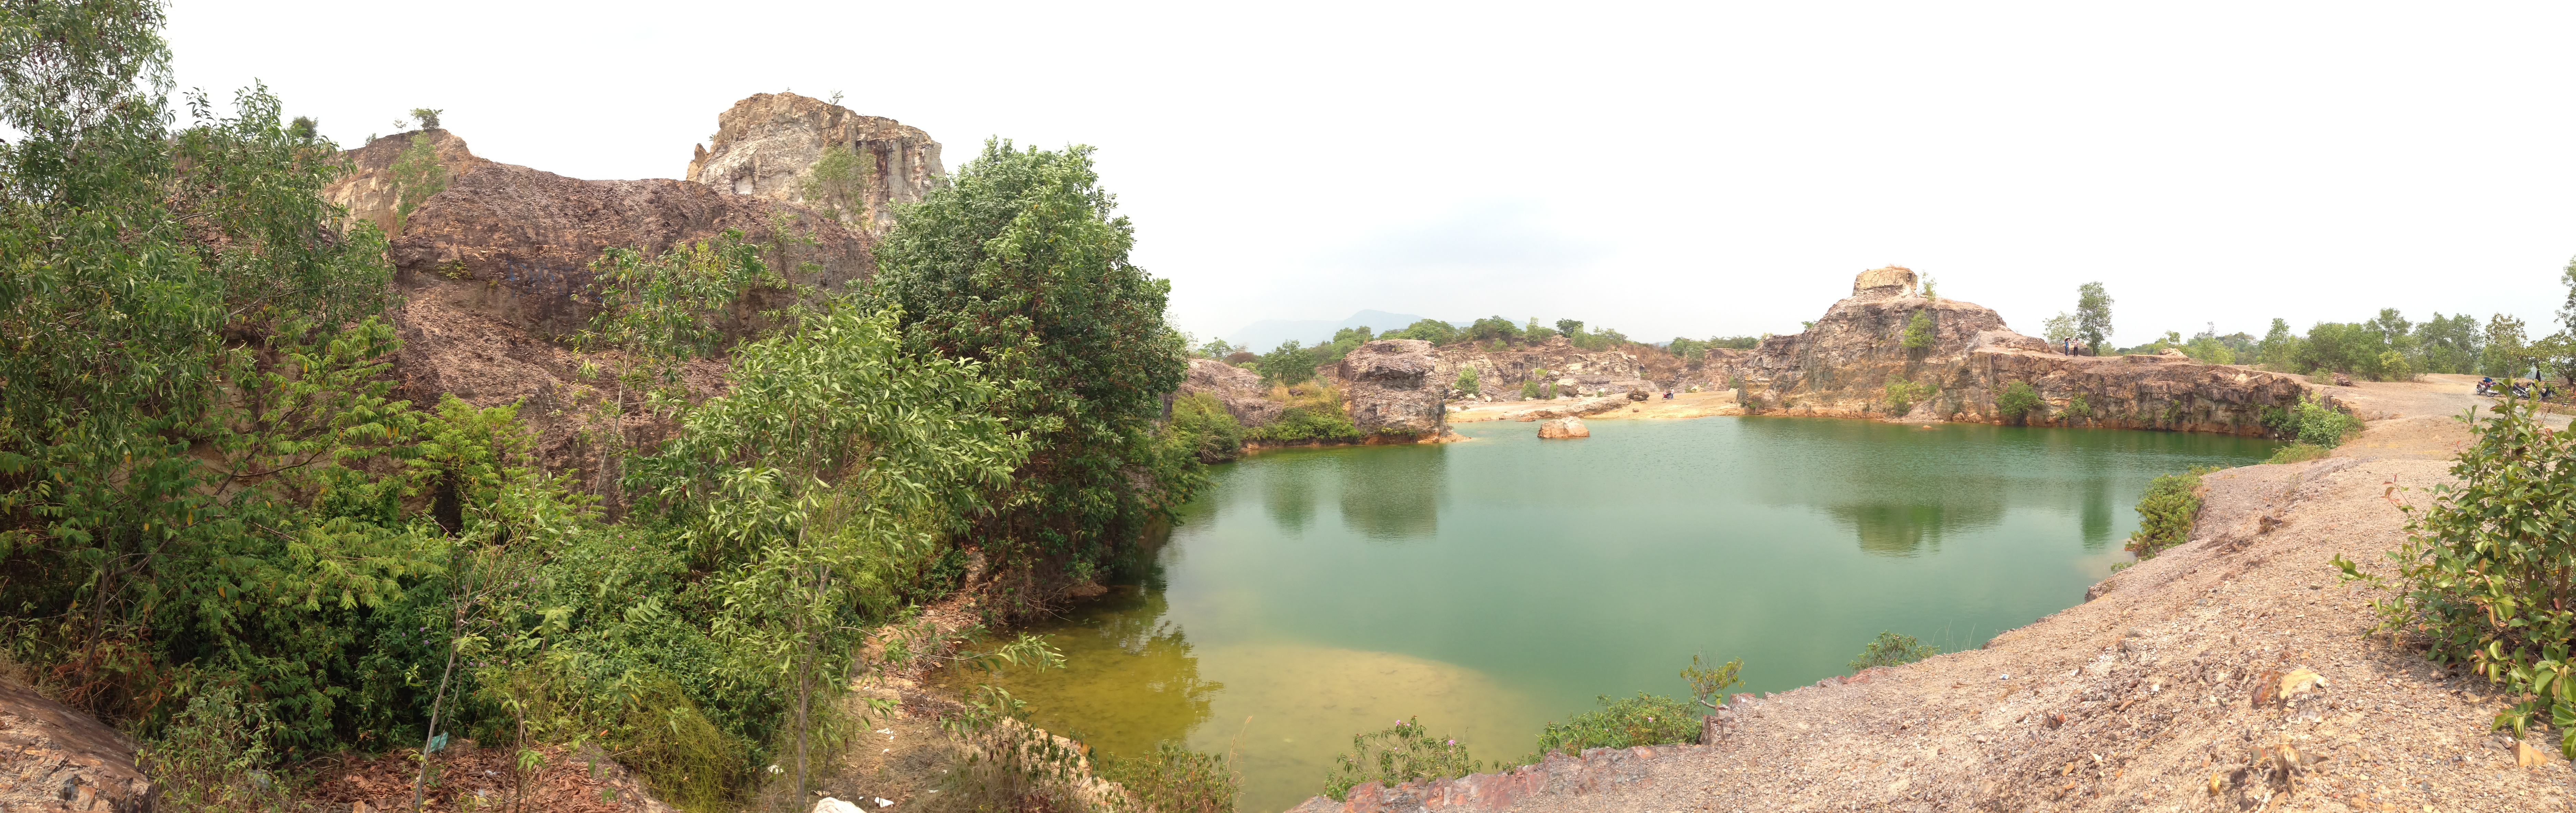
user: text: Dựa trên những gì có trong ảnh, hoạt động của con người đã ảnh hưởng đến cảnh quan này như thế nào?
assistant: text: Hoạt động khai thác đá đã tạo ra các vách đá dốc, hồ nước sâu và làm lộ ra các lớp đất đá, thay đổi đáng kể địa hình tự nhiên.